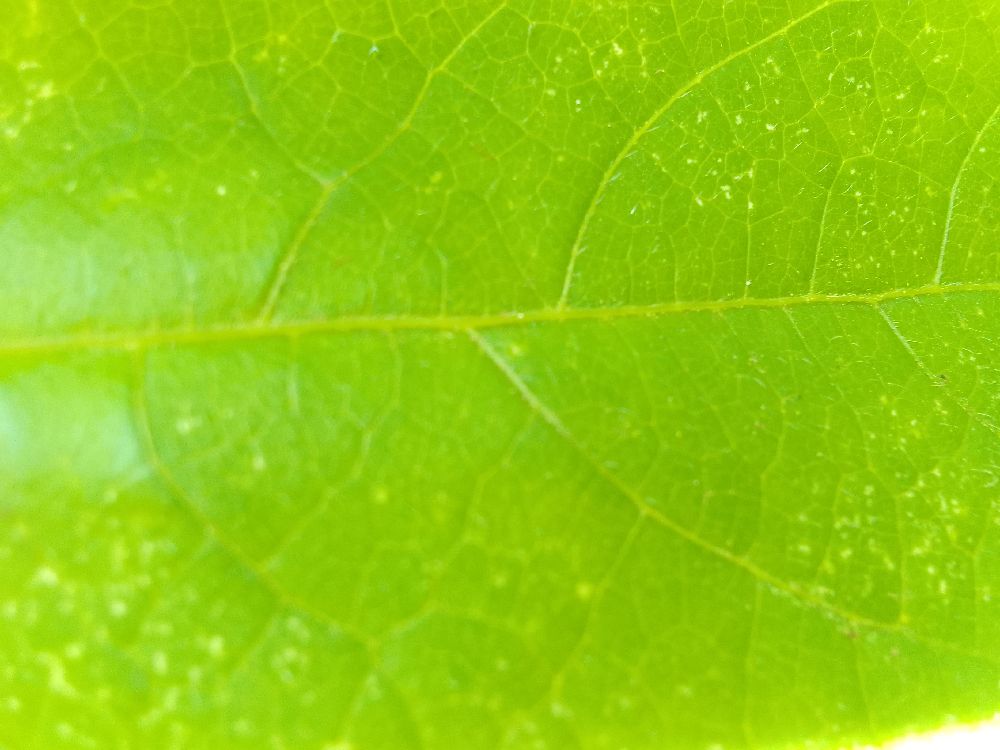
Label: healthy